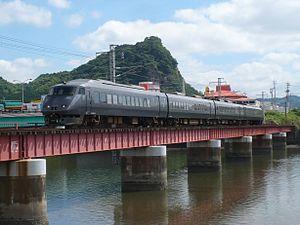
La ligne principale Nippō est une ligne ferroviaire traversant l'île de Kyūshū au Japon. Exploitée par la compagnie JR Kyushu, elle relie la gare de Kokura à Kitakyūshū à la gare de Kagoshima en suivant la côte orientale de l'île.